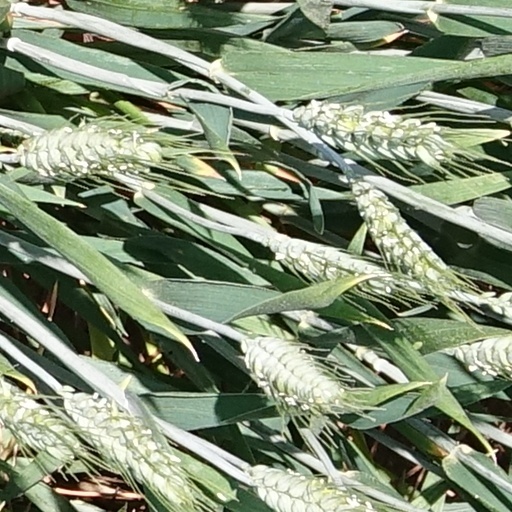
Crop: wheat